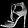
Label: Sandal